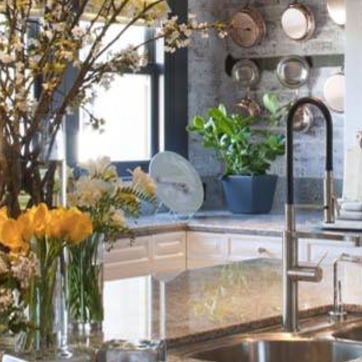
Material: ceramic